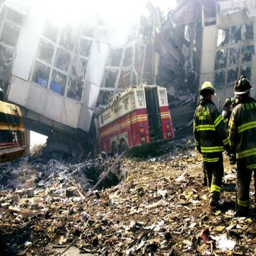
person succumbed to pancreatic cancer , which he contracted from working on the poisonous site , read more